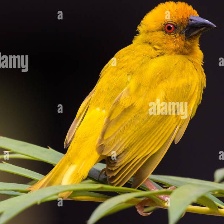
Species: EASTERN GOLDEN WEAVER
Scientific name: PLOCEUS SUBAUREUS